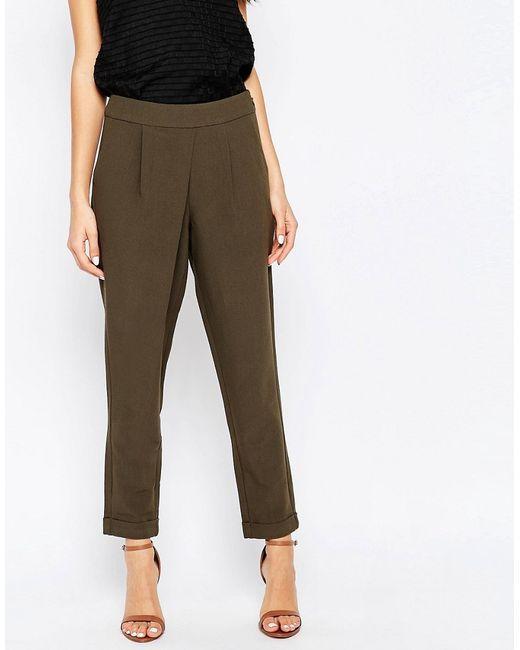
Braune knöchellange formelle Damenhose mit Vorderfalte